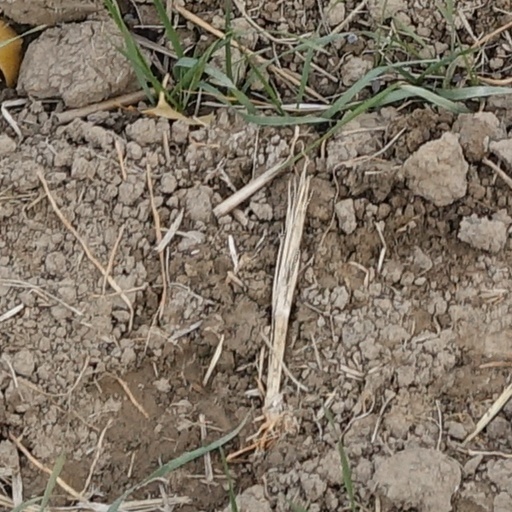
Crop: wheat